Trams and trolleybuses in North Korea

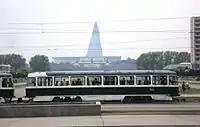
Pyongyang tram in 2009

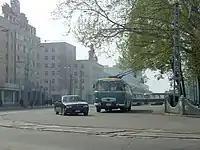
Pyongyang Trolleybus near Pyongyang Station in 2007

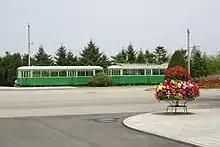
Former Zurich type Be 4/4 tram on the Kumsusan Memorial Palace line

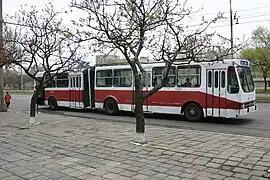
A Pyongyang Trolleybus Factory Chollima 90

Trams and trolleybuses in North Korea are forms of public transportation for North Koreans to travel around in urban centres given the shortages on fuel and access to cars for average citizens.